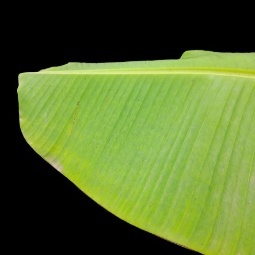
Label: Sulphur